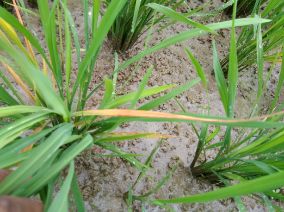
Disease: Tungro